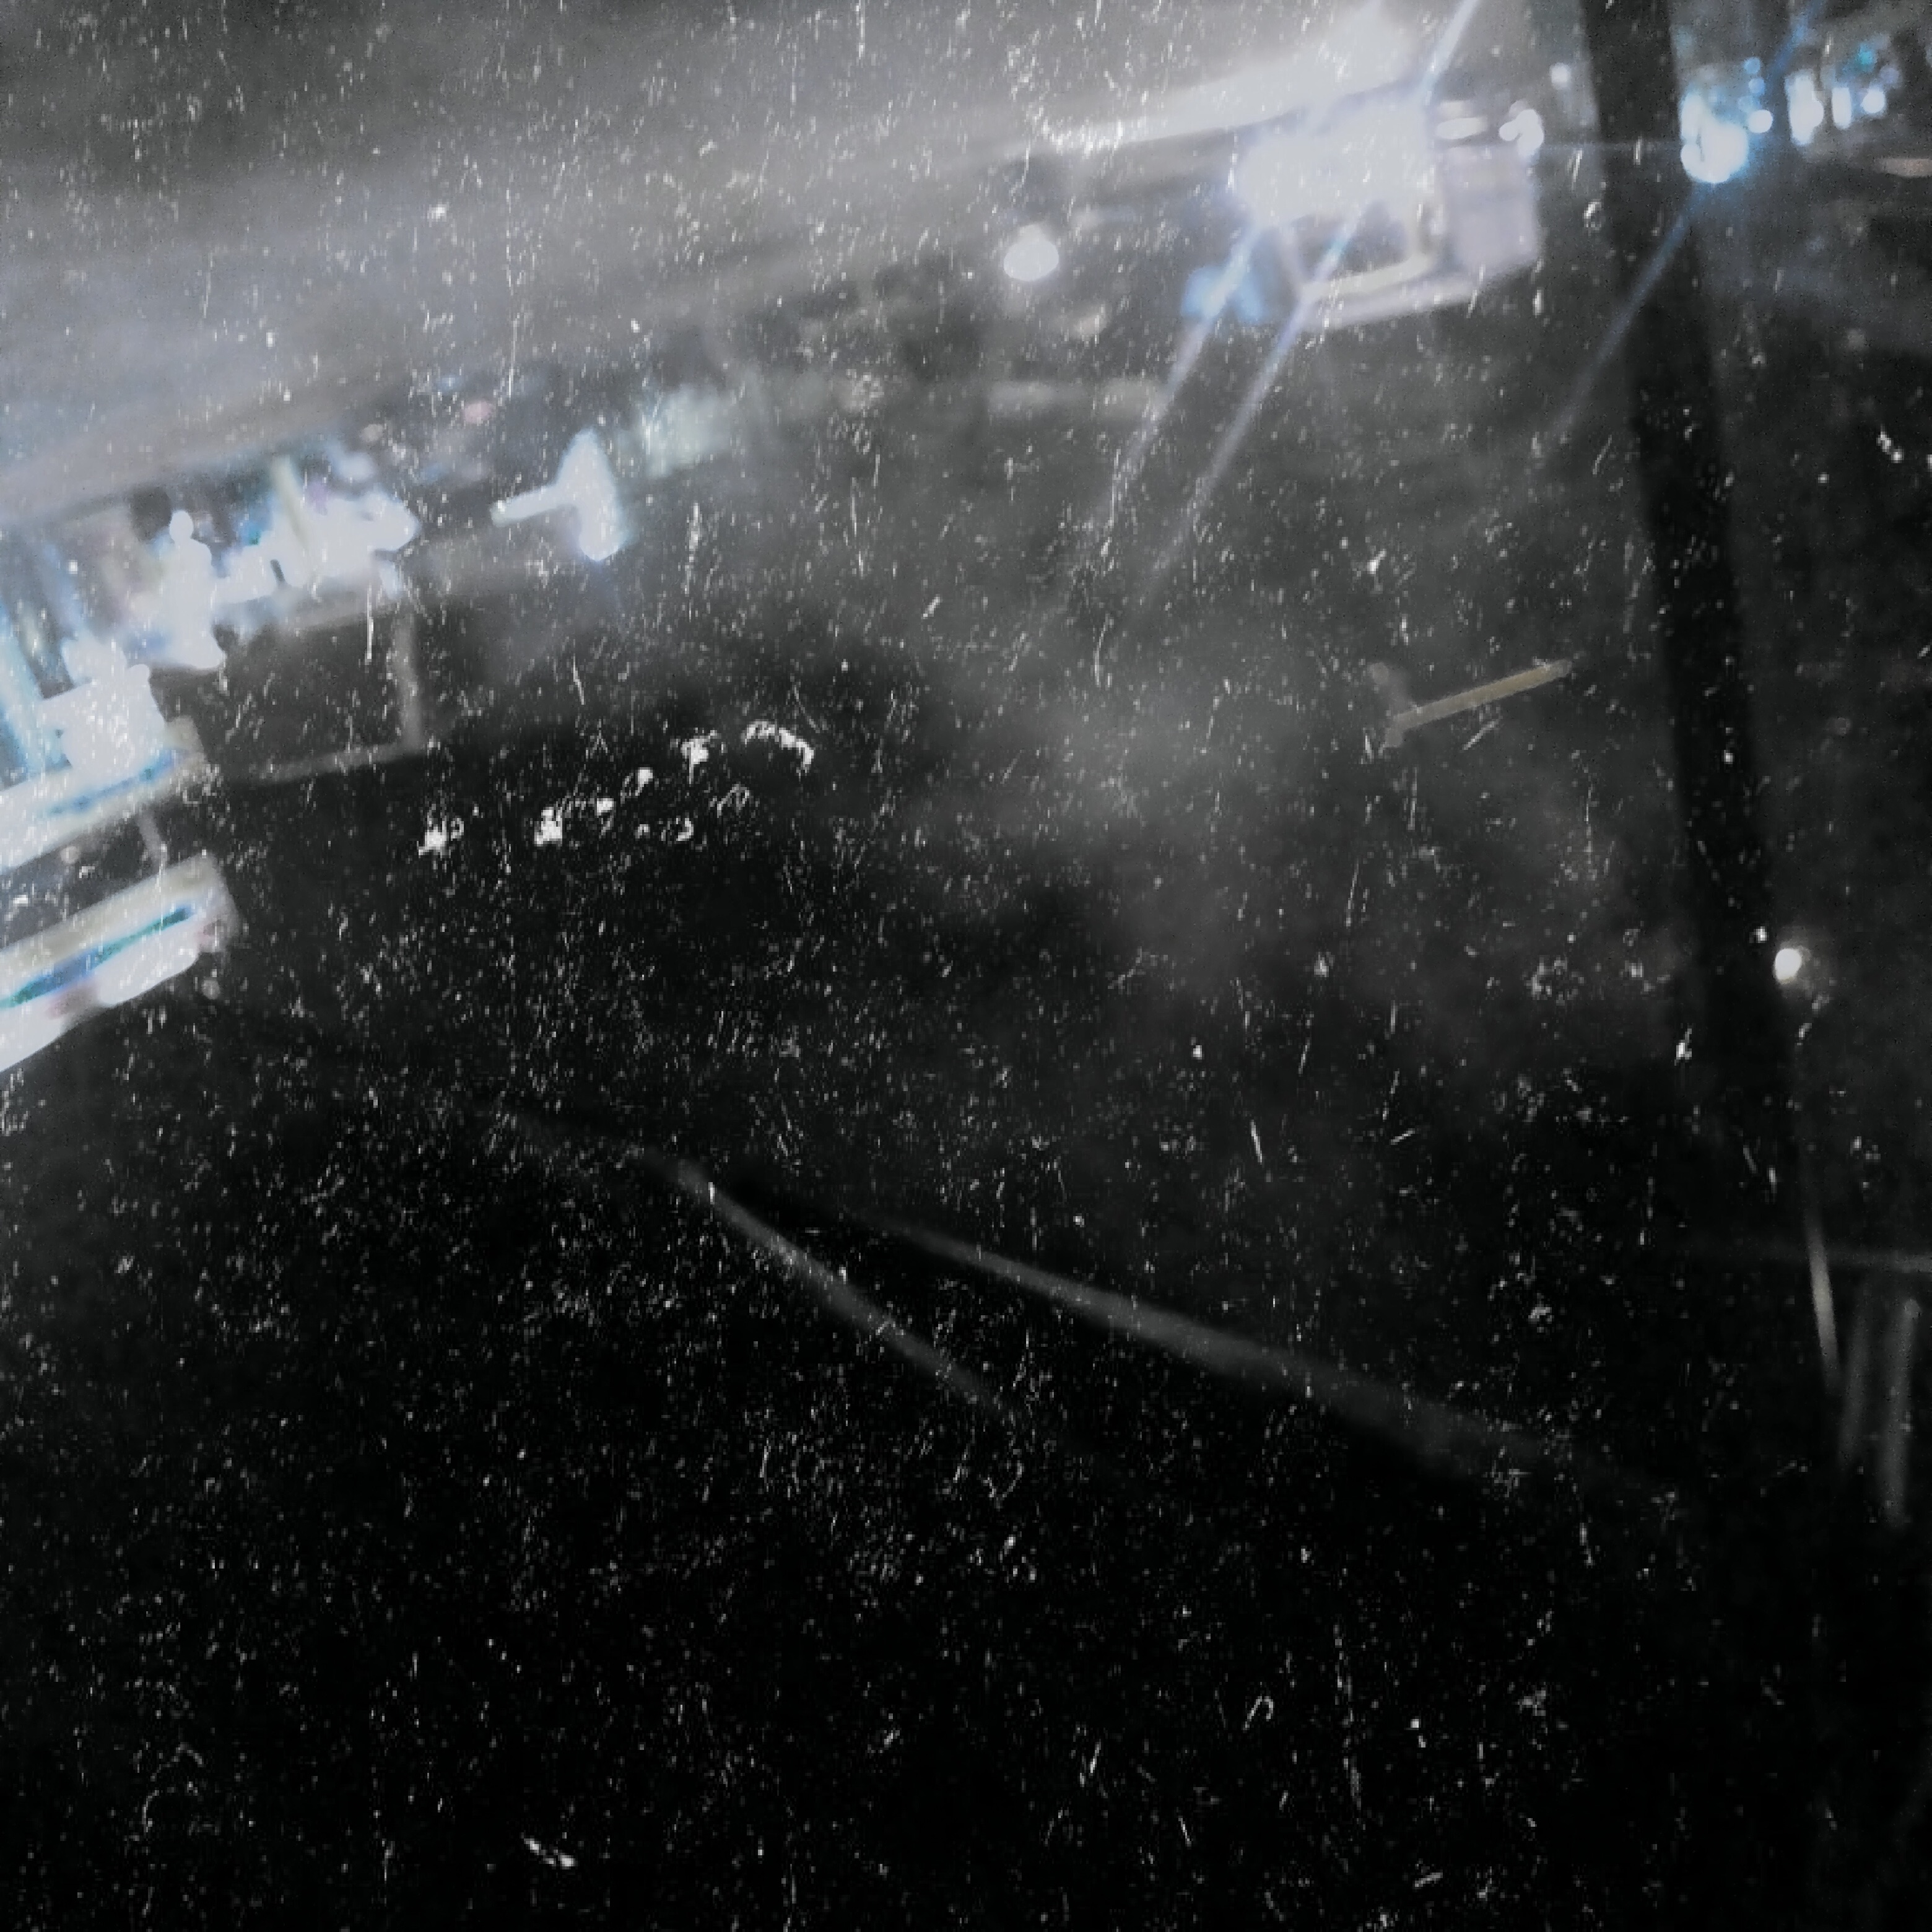
snow, rain, atmosphere, ice, reflection, weather, darkness, black, monochrome, freezing, atmospheric phenomenon, atmosphere of earth